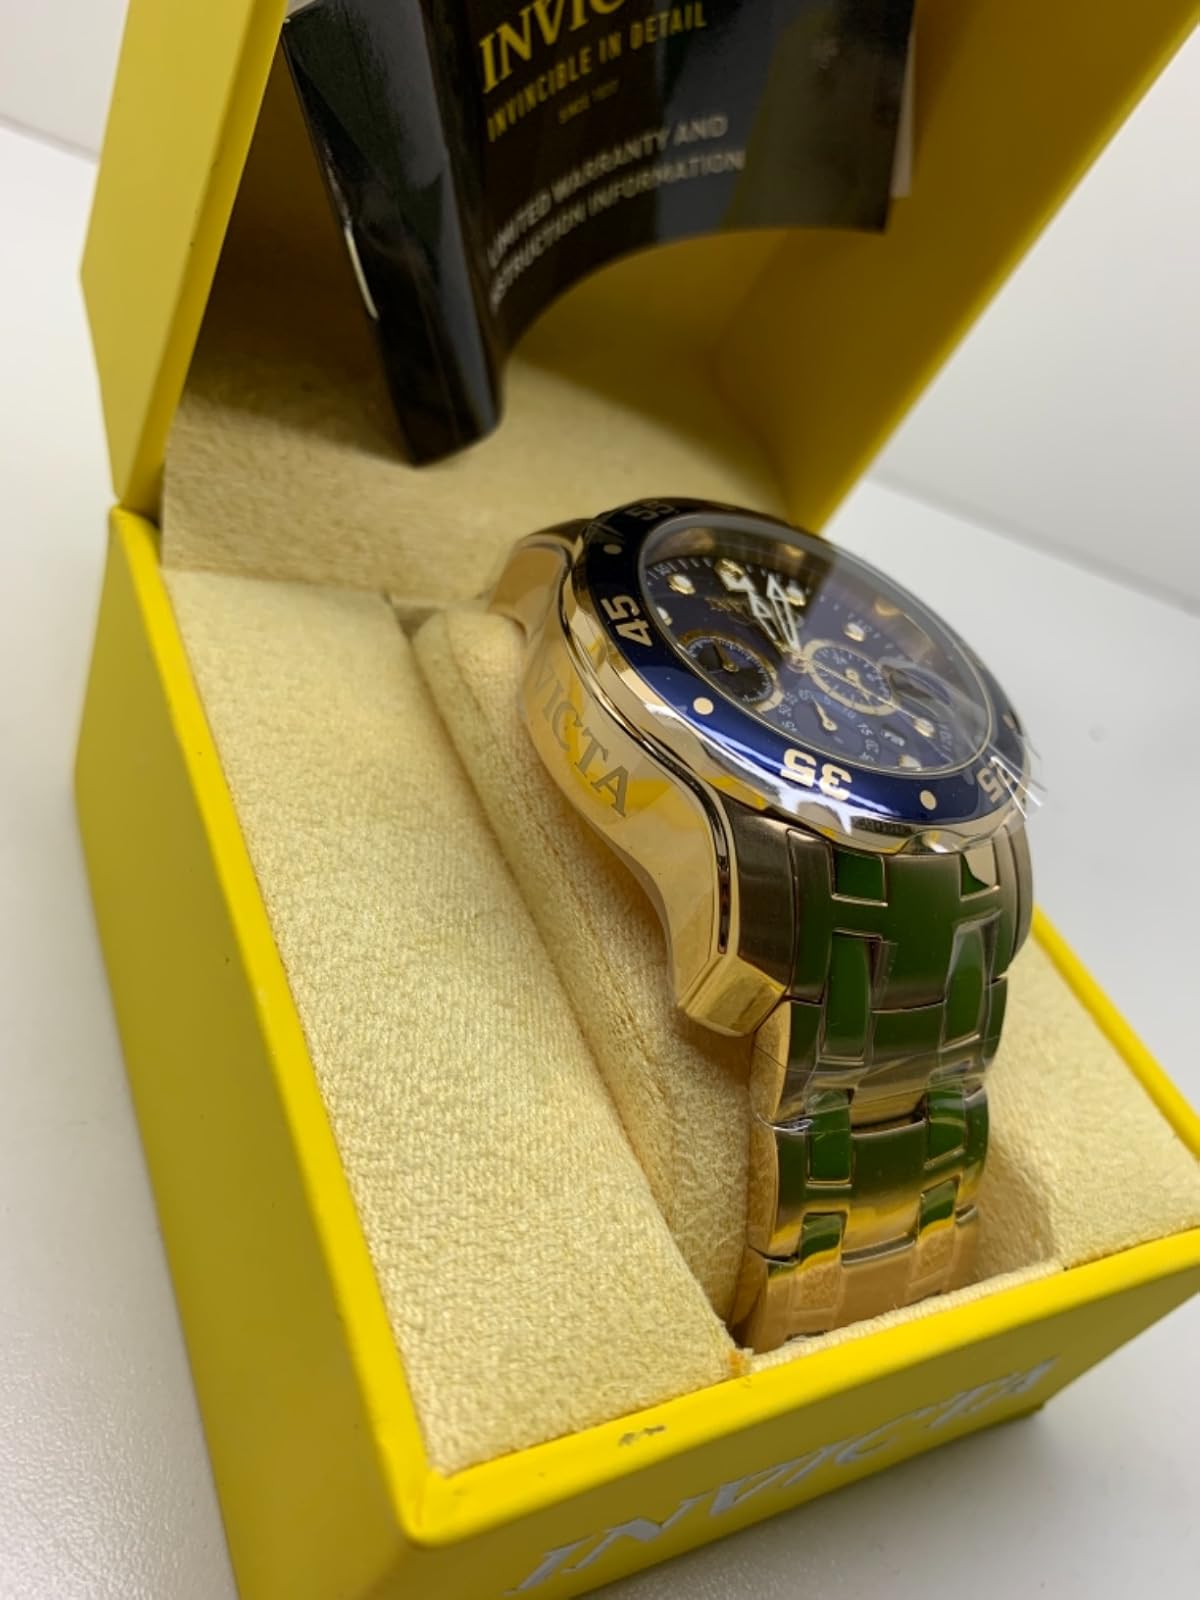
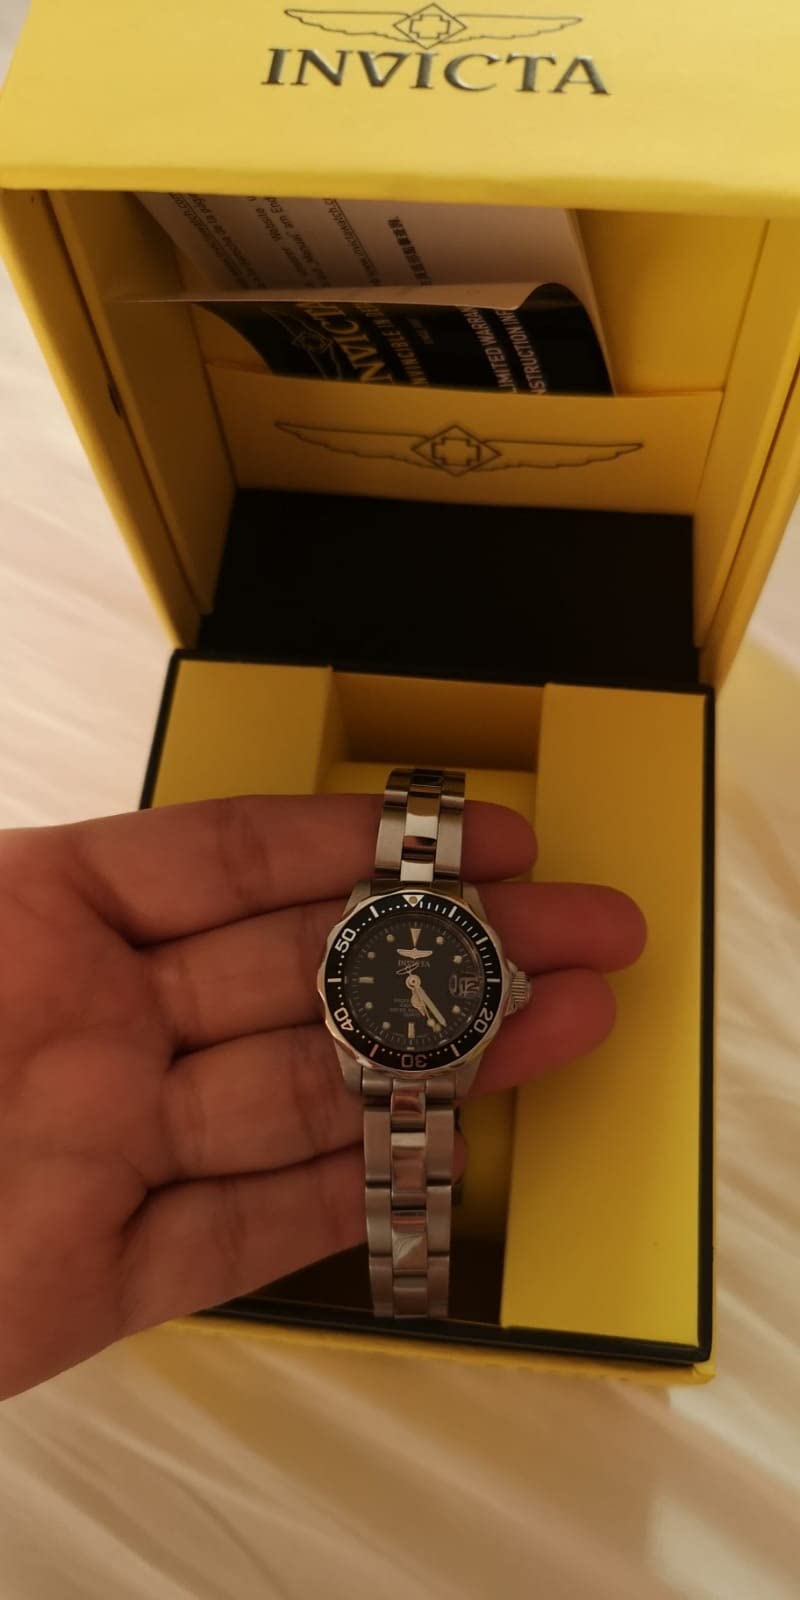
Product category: accessories_watch
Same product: no